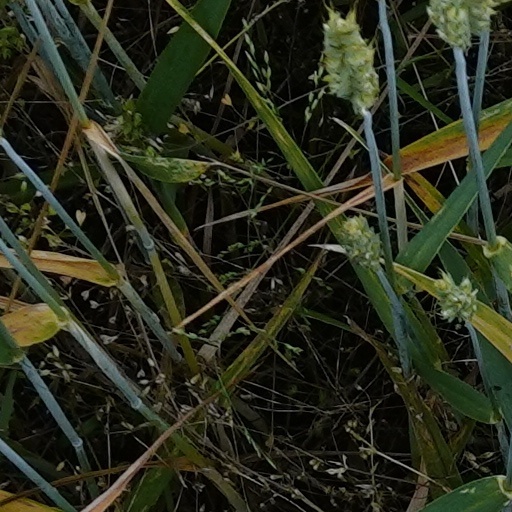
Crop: wheat